Carel van der Merwe

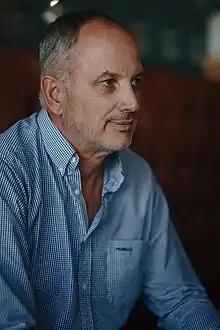
Carel van der Merwe – Novelist, historian, businessman

Carel van der Merwe is a South African author, historian and businessman who writes in Afrikaans and English. He has been awarded a number of literary prizes for his fiction and non-fiction books.